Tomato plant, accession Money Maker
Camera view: vertical (180 deg); turntable rotation: 210 degrees
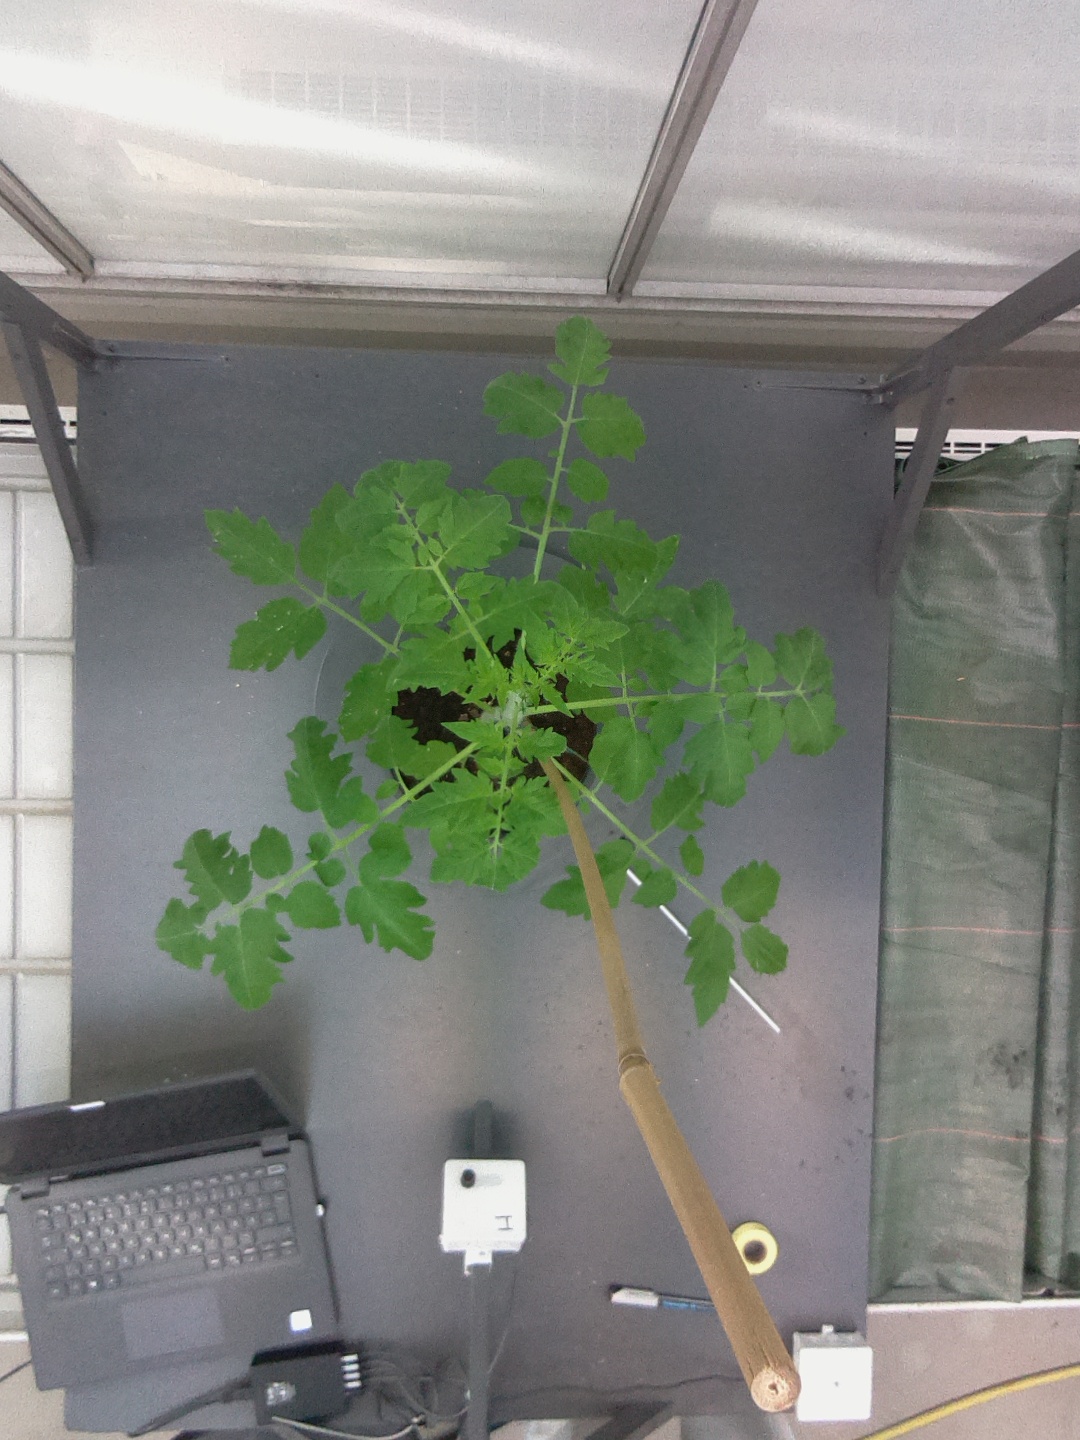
BBCH growth stage 15: 10 of true leaves visible